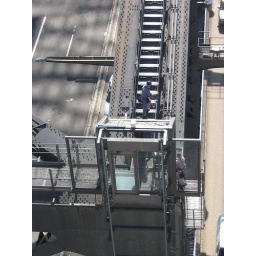
Someone coming up the pole from under the bridge to start their climb.